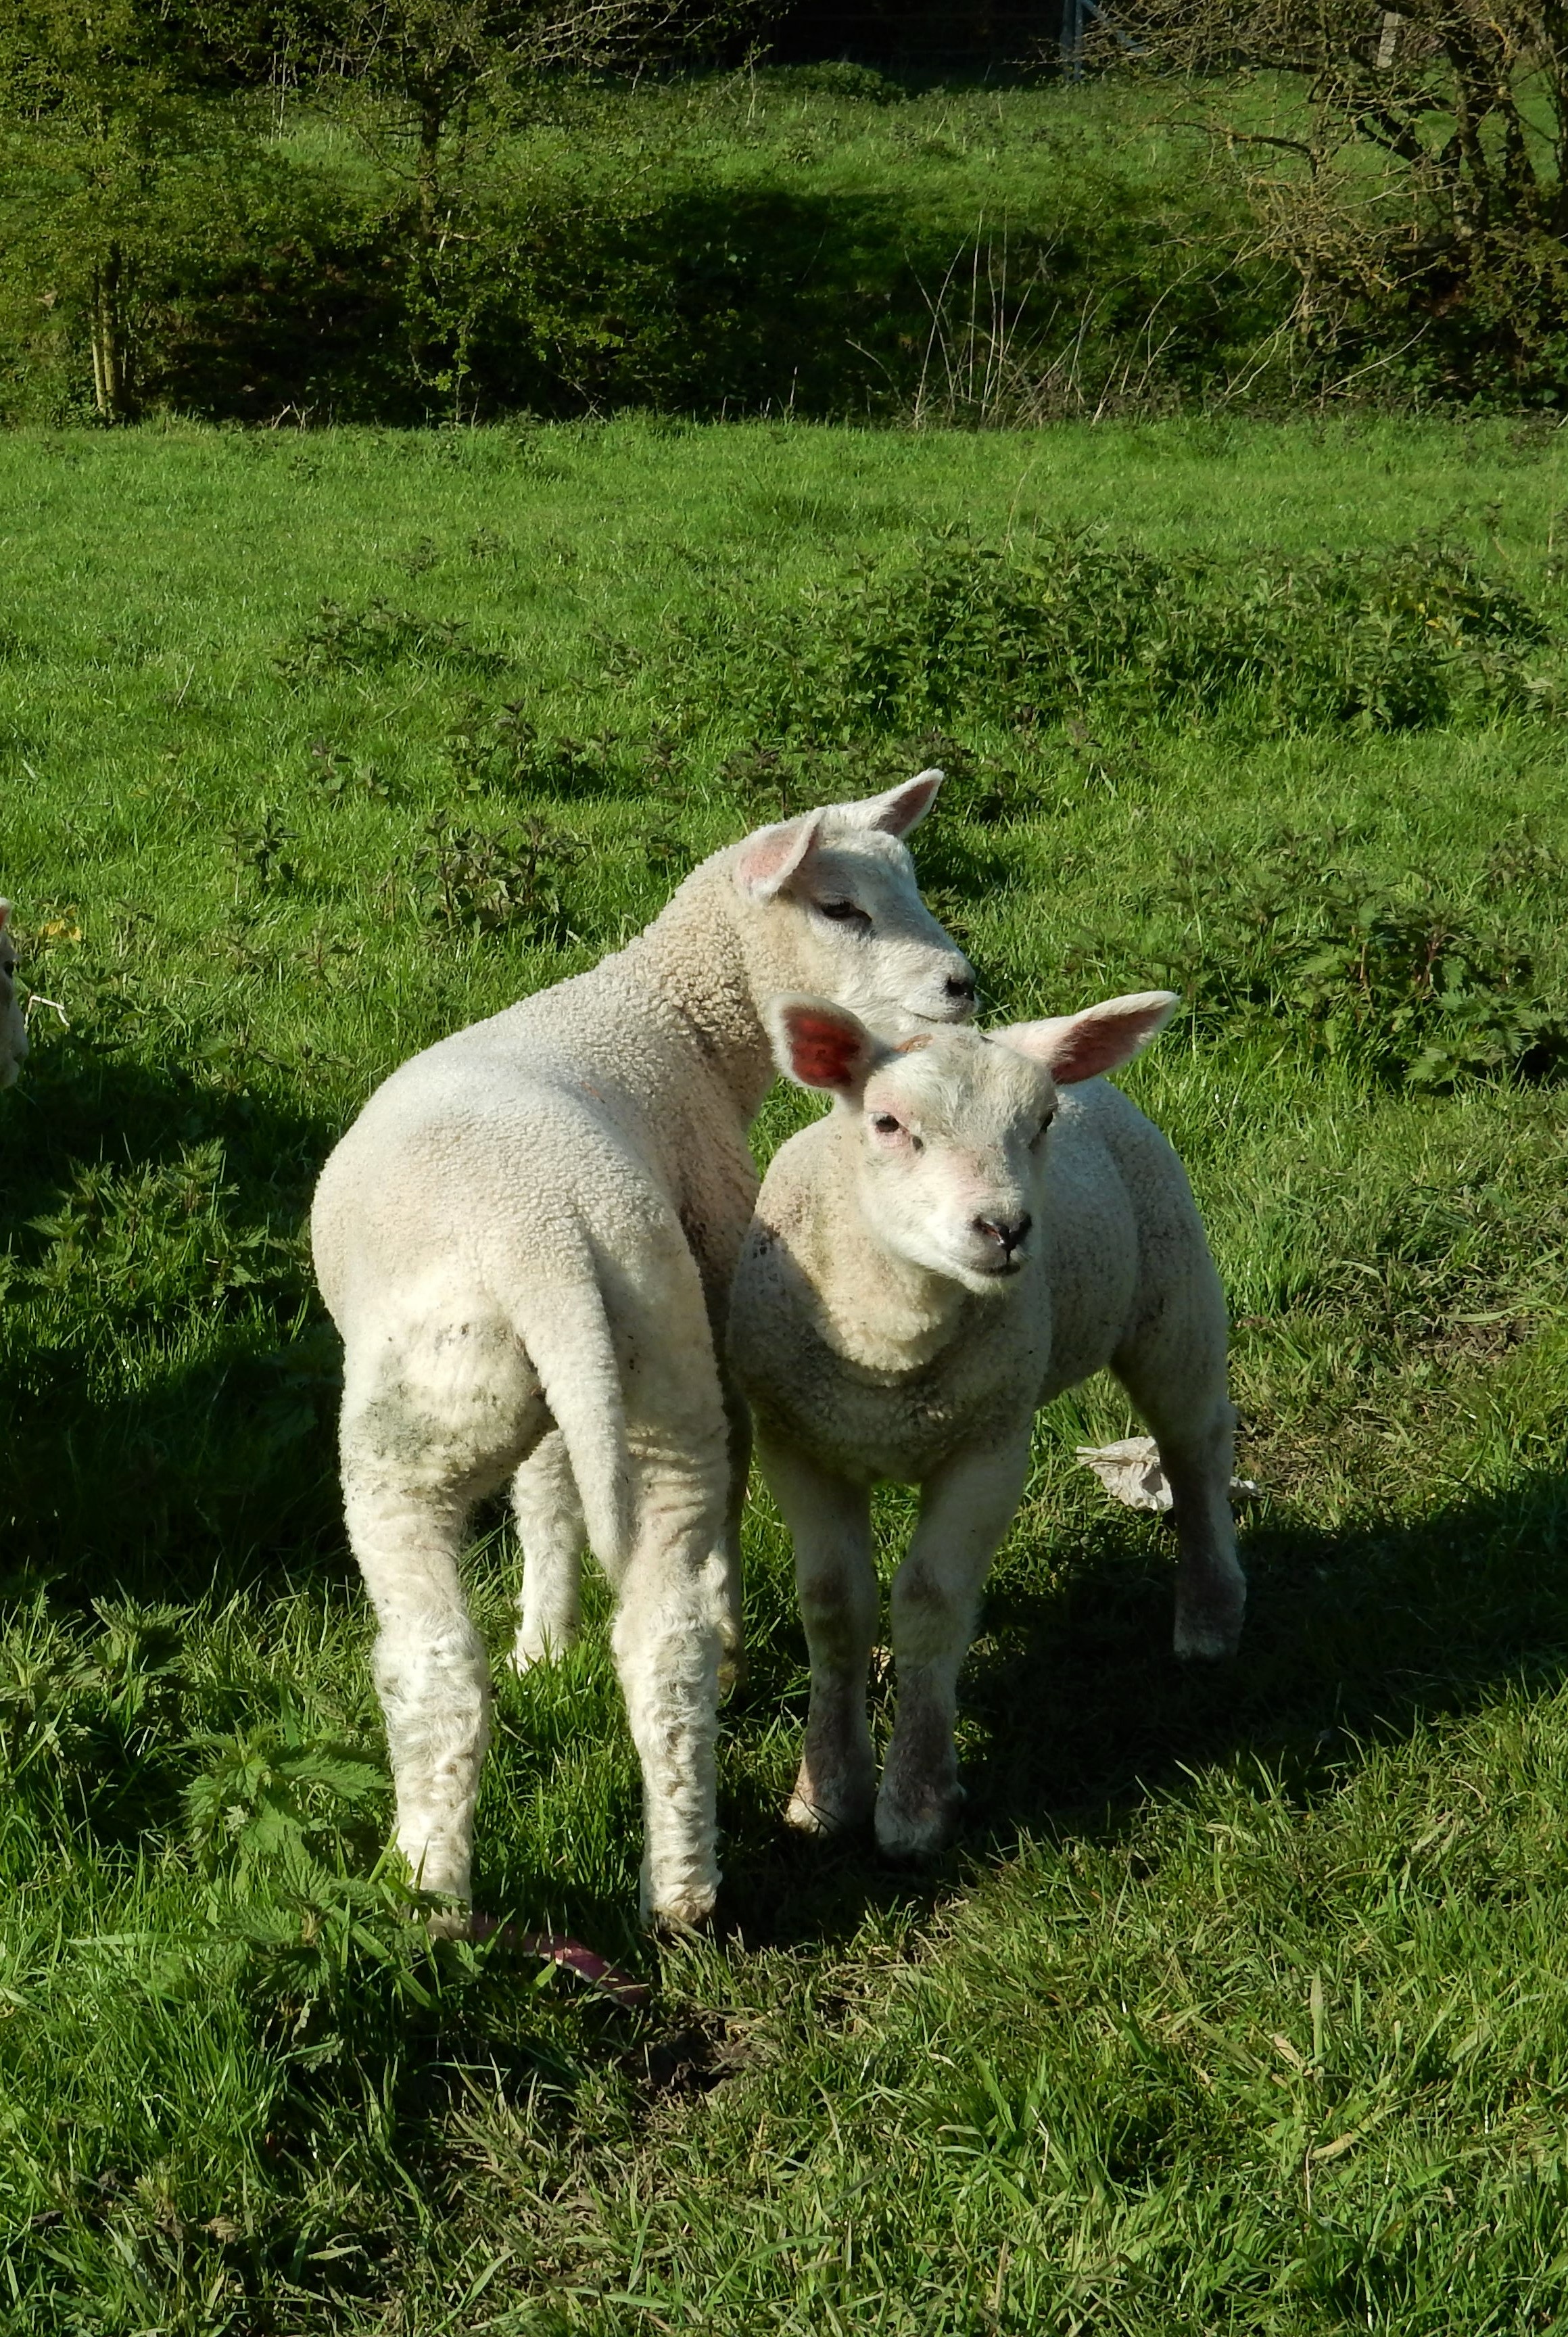
nature, grass, farm, animal, young, spring, green, pasture, grazing, sheep, mammal, together, fauna, lamb, animals, mammals, farm animal, vertebrate, sheeps, lambs, outdoor life